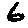
Label: 6